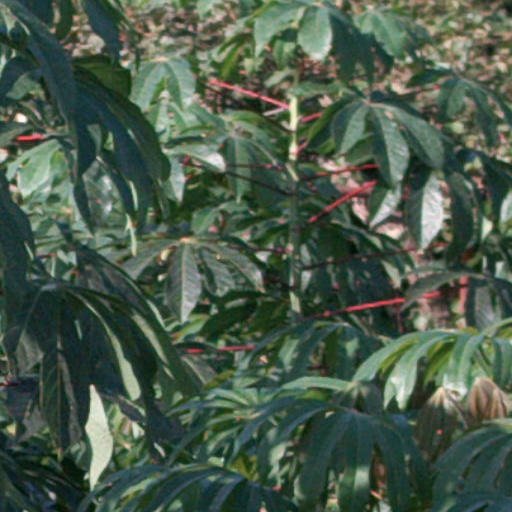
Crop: cassava